Eva Golinger

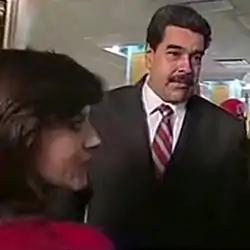
Golinger meeting with President Nicolás Maduro during a ceremony of the Presidential Honor Guard, SEBIN and DGCIM

For a time, Golinger edited the "Correo del Orinoco International", a web- and print-based newspaper which was financed by the Venezuelan government. She was also a writer for Venezuelanalysis.com. A 2011 profile in "The New York Times" described her as "one of the most prominent fixtures of Venezuela's expanding state propaganda complex", and "Correo del Orinoco" was described as "Venezuela's equivalent of the Cuban newspaper Granma". "I'm a soldier for this revolution," she said.